Asaphodes cinnabari

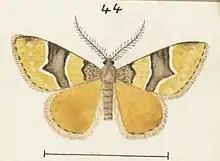
"A. cinnabari" illustrated by George Hudson.

This species is endemic to New Zealand. This species is found in Otago and Southland. Along with the type locality, this species has also been collected in locations such as at the Cinnabar Gold Company claim, Greenstone Valley, and Gorge Hill in Mossburn. Hudson regarded this as a rare species.